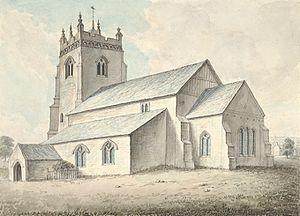
John Ingleby, né en 1749 et mort en 1808, est un peintre britannique d'origine galloise dont la spécialité était la peinture de petite dimension, notamment de paysages.